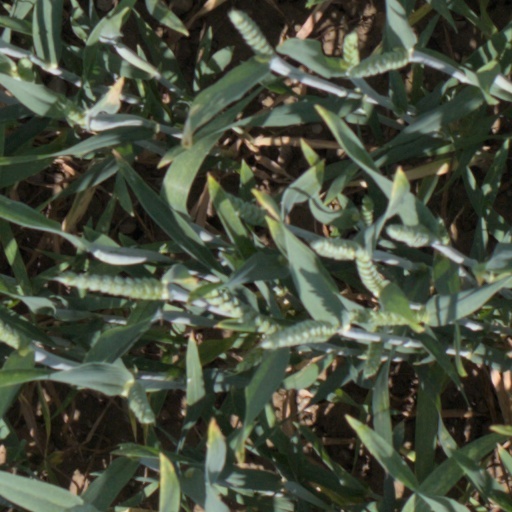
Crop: wheat